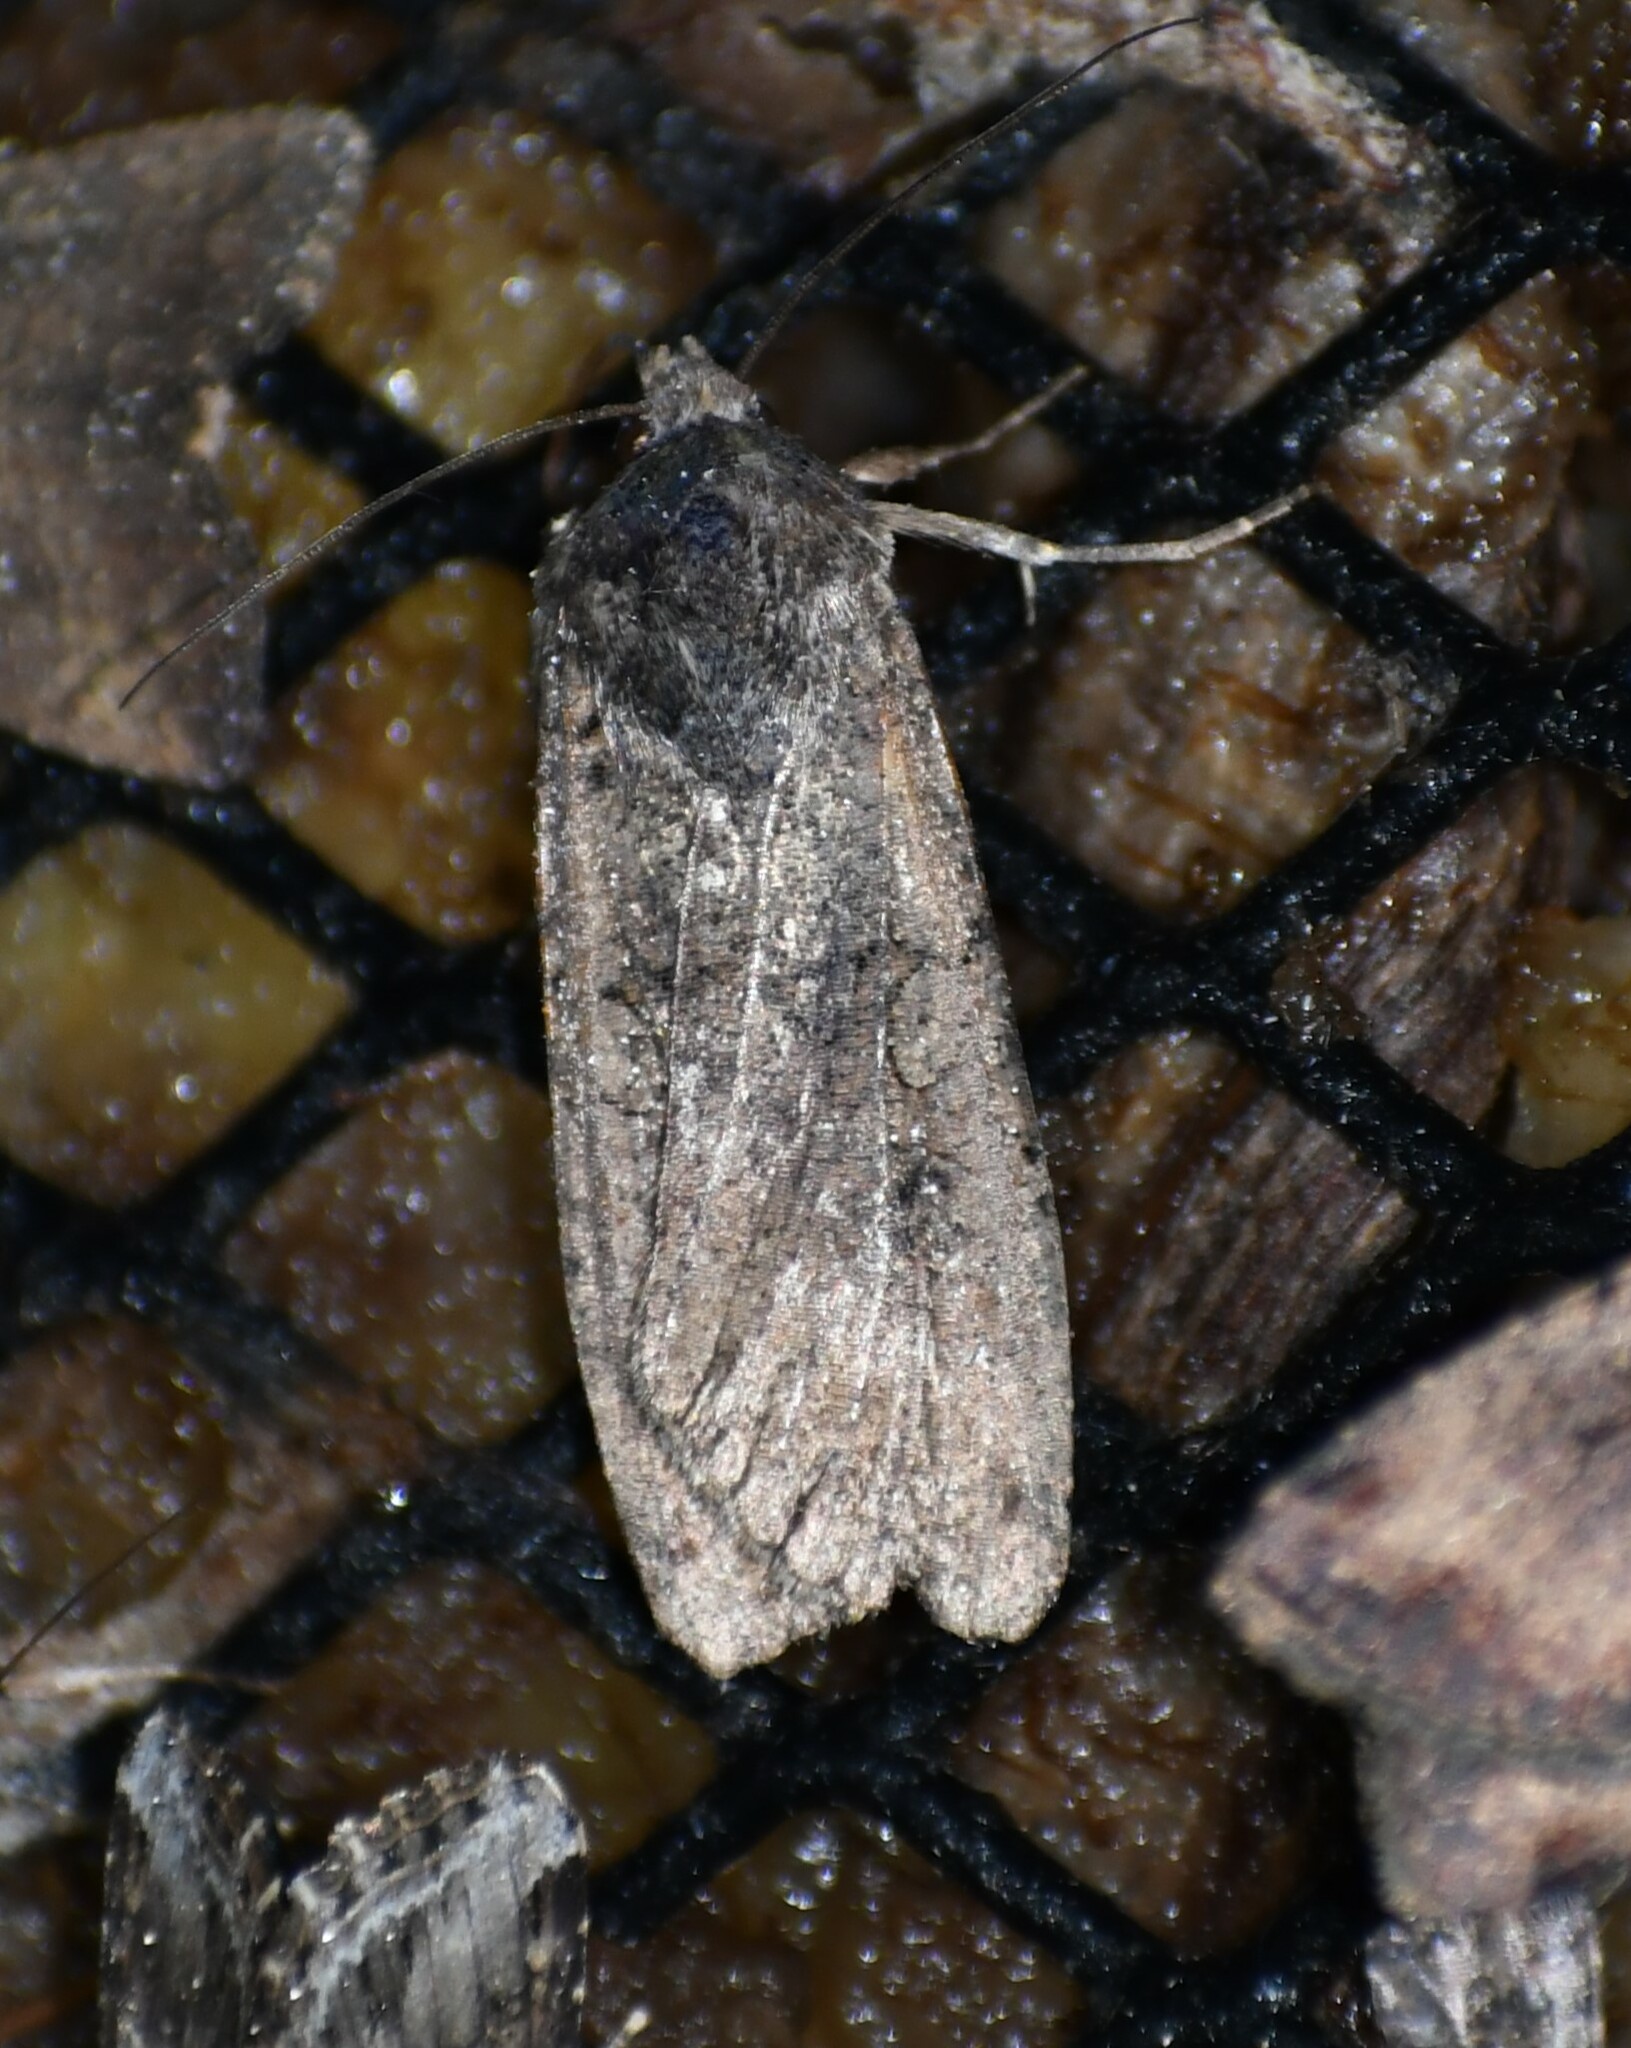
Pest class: cutworms